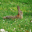
Label: rabbit